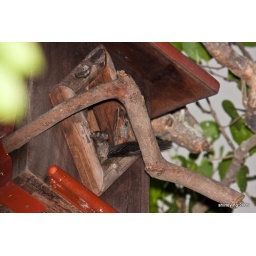
someone is sleeping in a bird's house